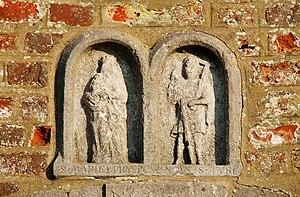
Thierry Le Jeune, mort à Bousval le 2 octobre 1638, était un capitaine brabançon de l'armée de l'archiduc Albert d'Autriche qui sauva ce dernier de la mort à la bataille de Nieuport contre l'armée hollandaise.